Data breaches in India

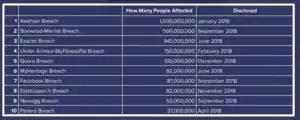

In early 2018, Indian government's identification database Aadhaar (similar to SSN) was reported to be leaking information on every registered Indian citizens including names, bank details and other private information like biometric data. Managed by Unique Identification Authority of India (UIDAI), Aadhar is a unique identification number obtained by over 1.1 billion residents or passport holders of India based on their biometric and demographic data. The data leak was first revealed after anonymous sellers over WhatsApp provided unrestricted access to the Aadhar database for nominal costs. The Tribune, an Indian newspaper reported that over 100,000 ex-employees of the Ministry of Electronics and Information Technology continued to have free access to the UIDAI system and therefore, the Aadhar database. Another data leak was found in the following months wherein a state-owned utility company Indane's (LPG) unprotected system allowed anyone to access private information on all Aadhaar holders. The company had unlimited access to the Aadhar database to verify user accounts and an unprotected API endpoint through the company's system allowed unauthorized queries to the database for potentially all Aadhar holders. Not just indirectly, Aadhar information of over 130 million citizens was breached through state government websites as over 200 government websites erroneously made the database public. The UIDAI has unequivocally denied any data breach in the Aadhar database even though many of the insecure endpoints and government websites with unauthorized data access were put offline after the reports. UIDAI also filed a case against The Tribune under Sections 419, 420, 468 and 471 of the Indian Penal Code (IPC) alleging false reporting. The WEF Global Risk Report deemed the Aadhar breach as the largest data breach in the world.